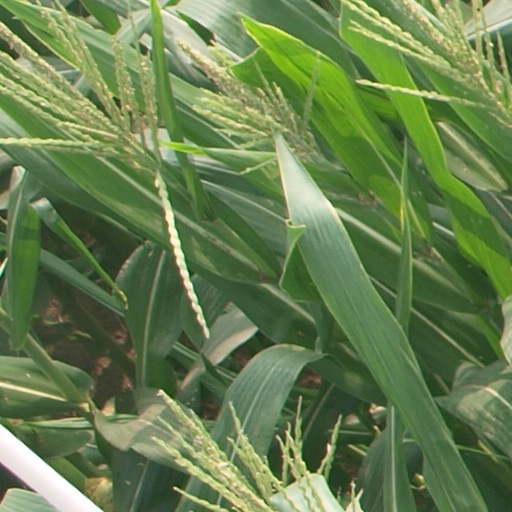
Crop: maize; corn